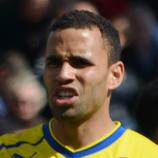
Age: 23